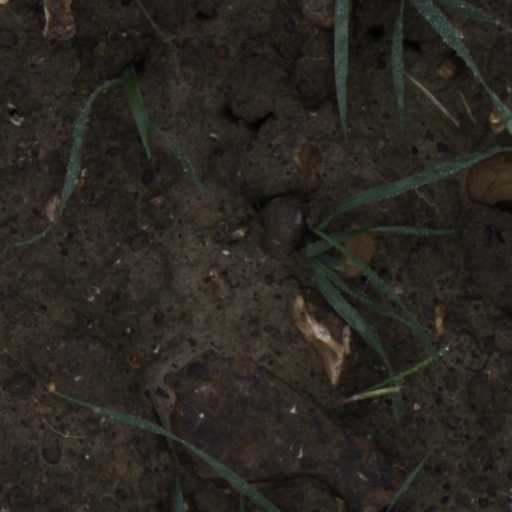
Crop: wheat